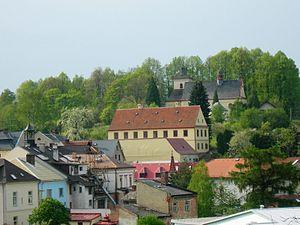
Jablonné nad Orlicí est une ville du district d'Ústí nad Orlicí, dans la région de Pardubice, en Tchéquie. Sa population s'élevait à 3 136 habitants en 2017.